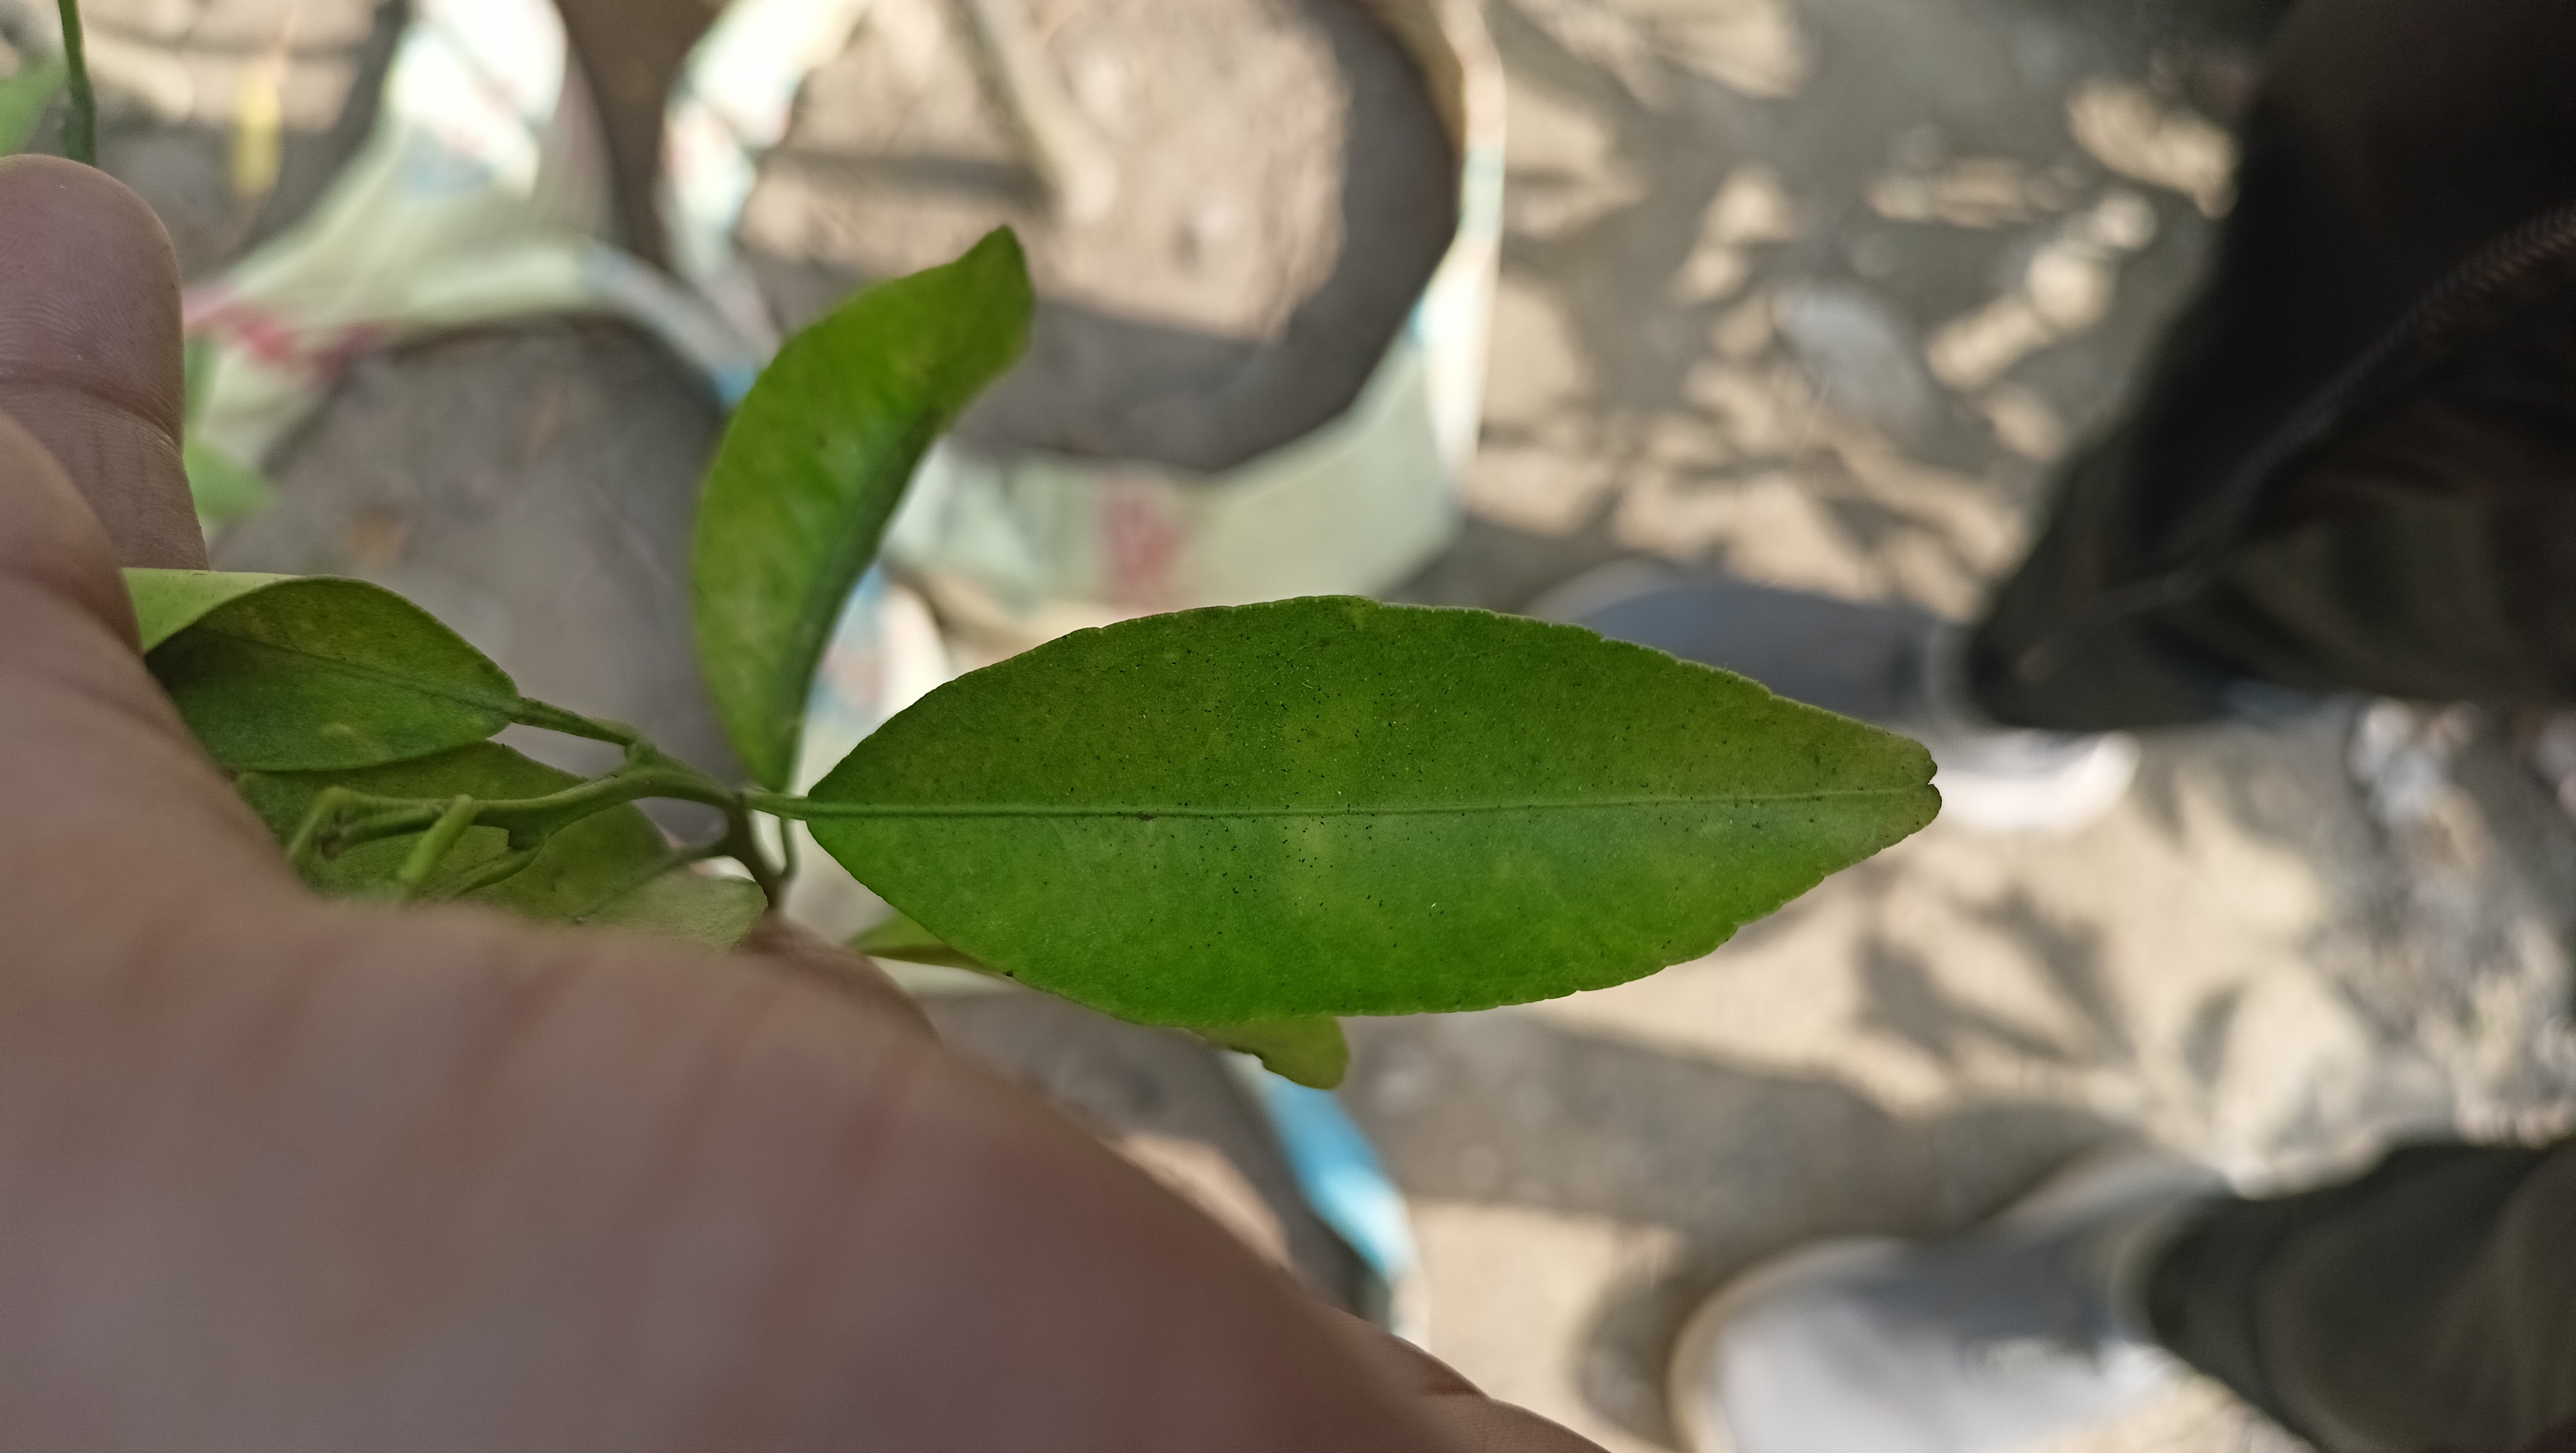
Mandarin leaf variety: Mandaring